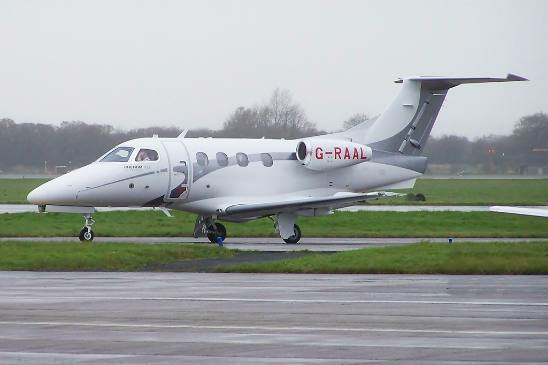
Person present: No